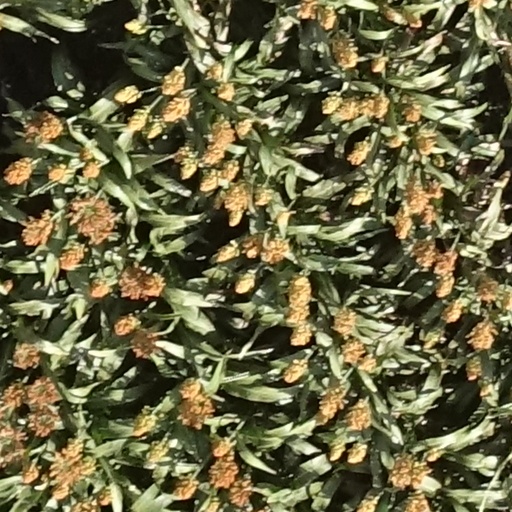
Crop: sorghum